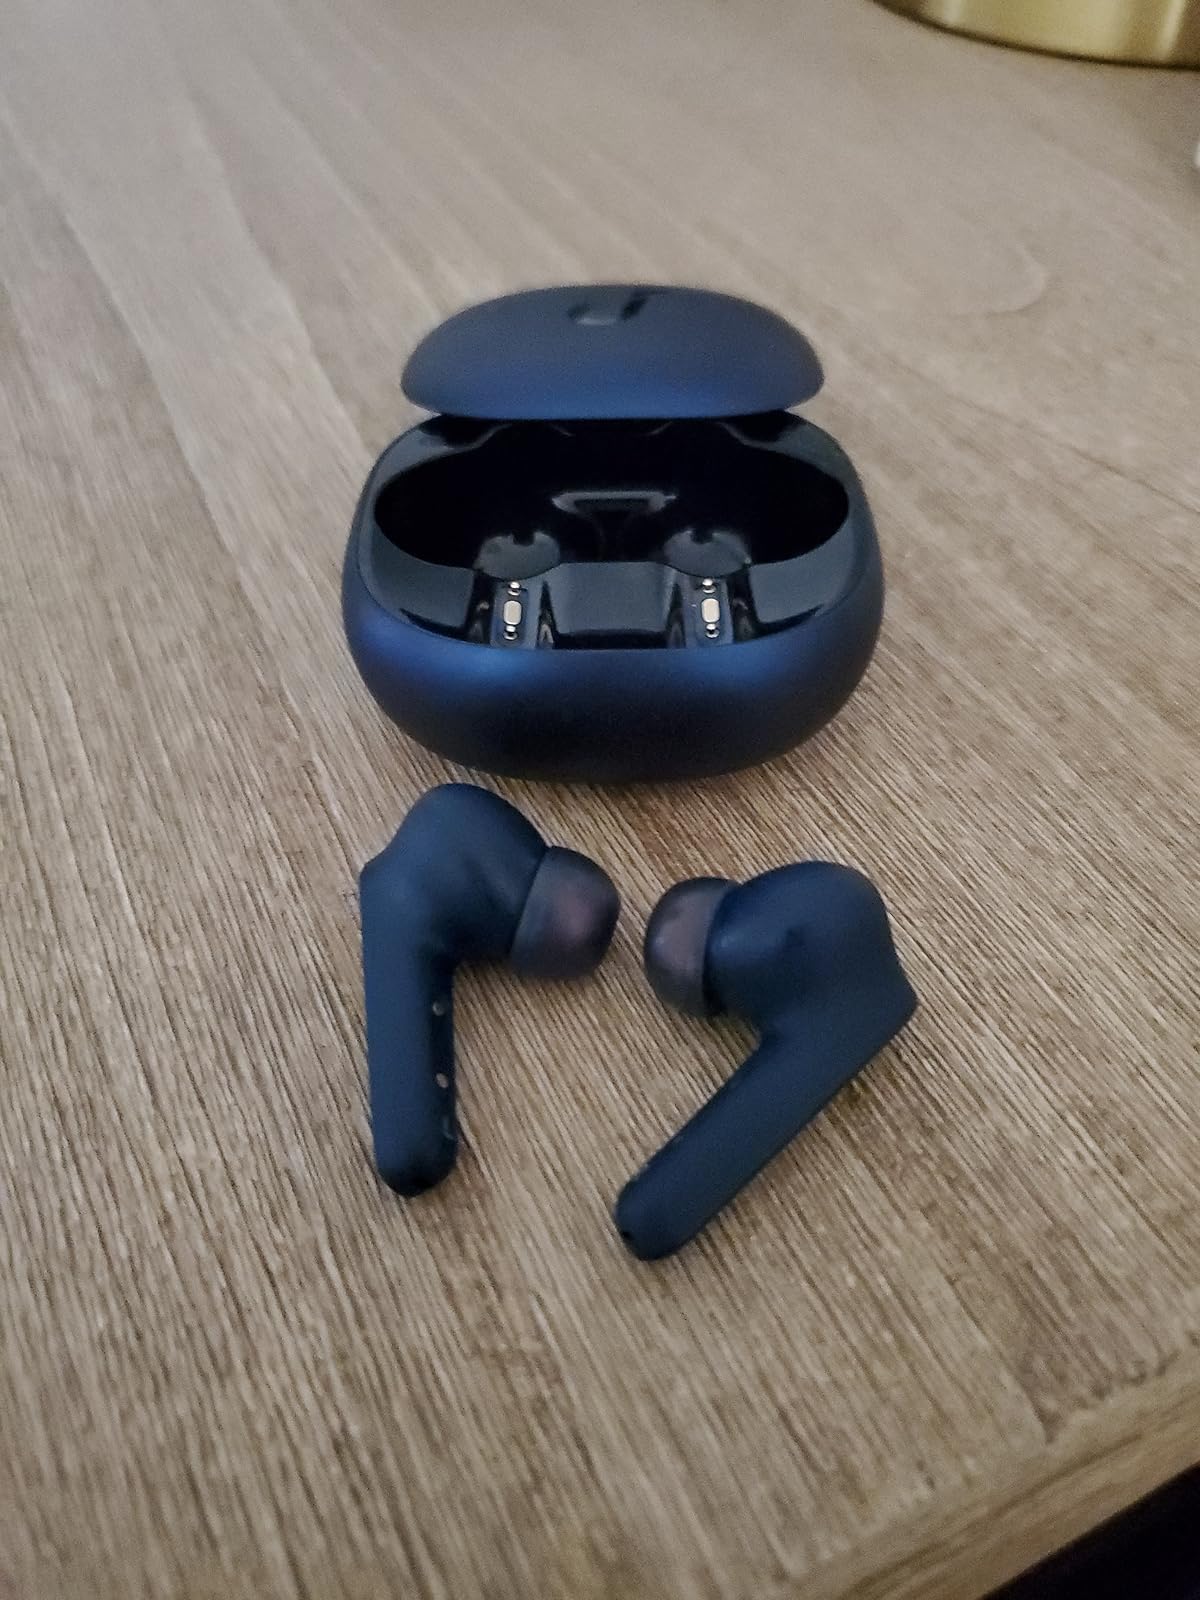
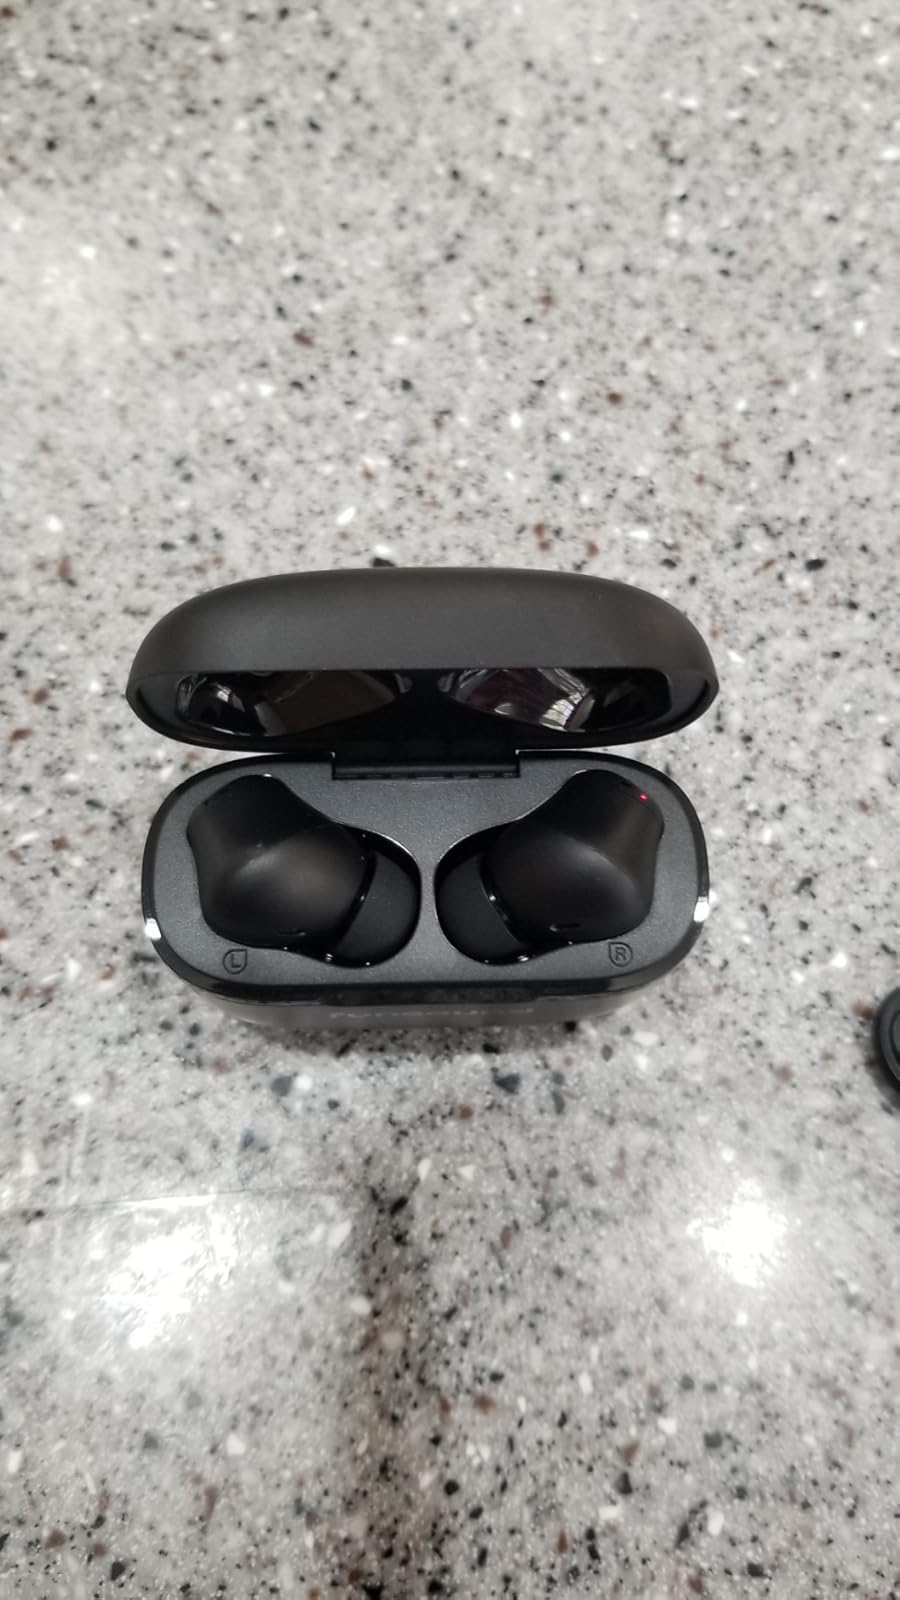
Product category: earbuds
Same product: no